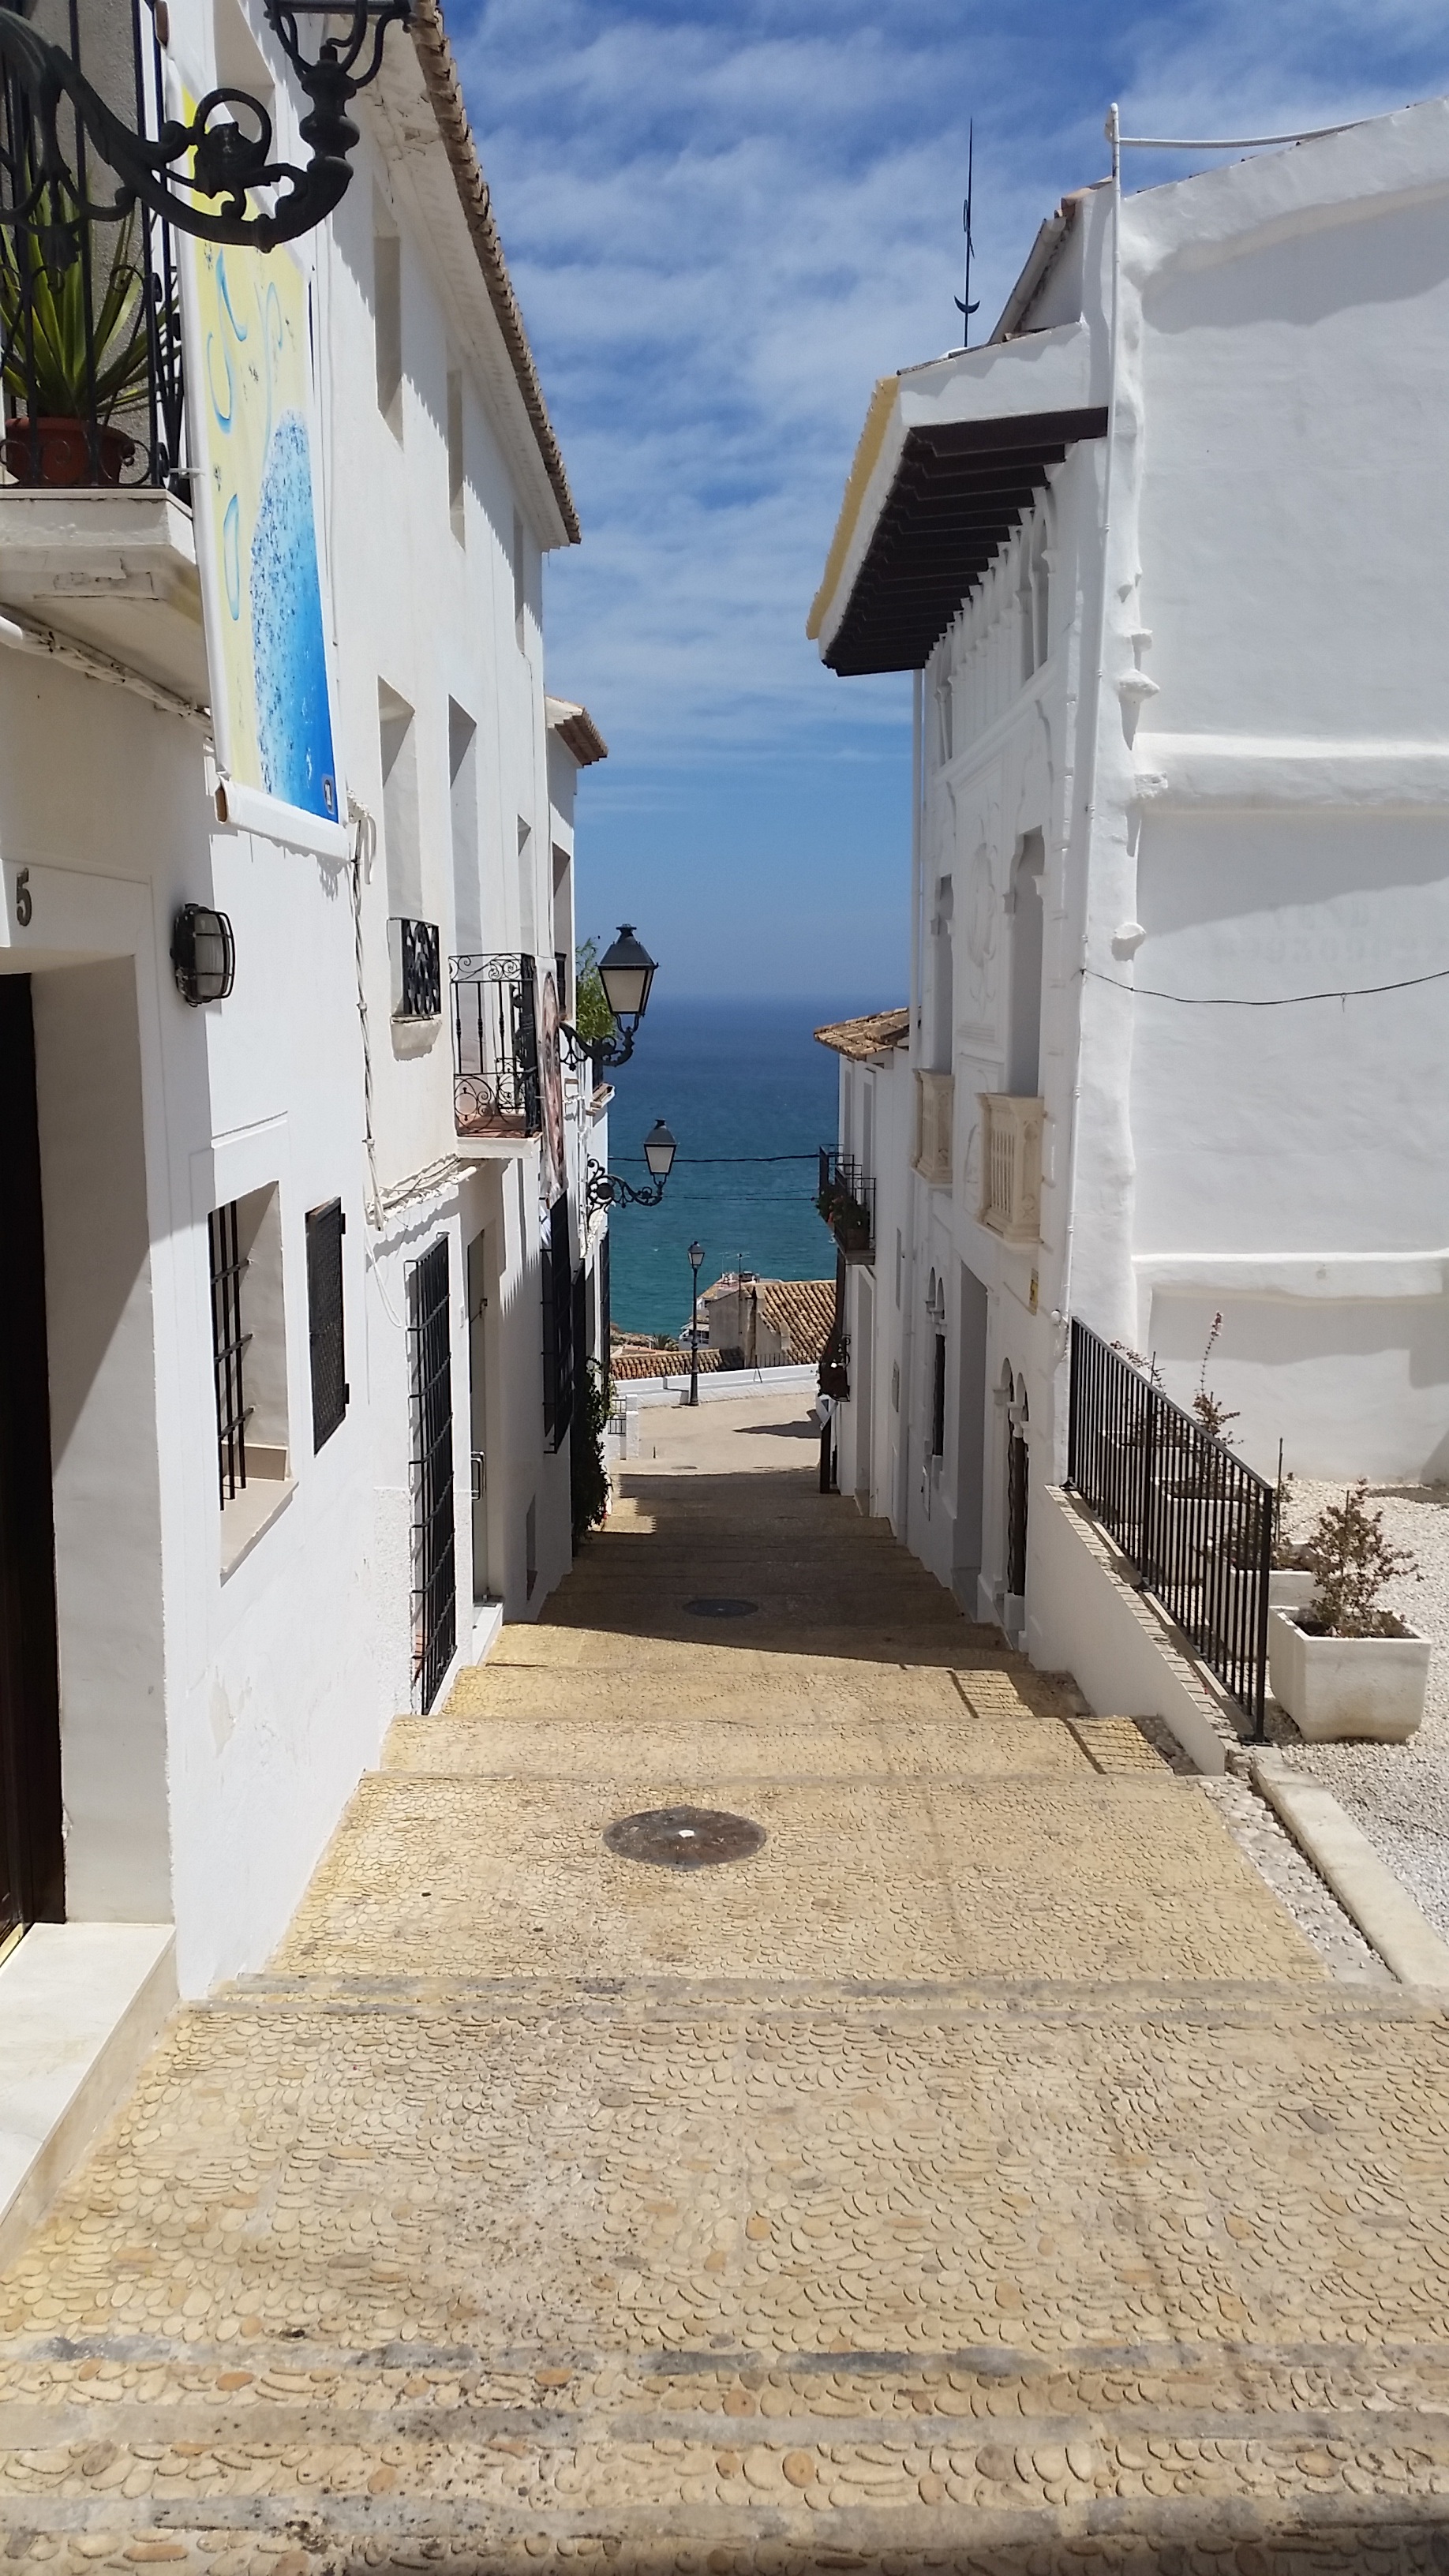
sea, road, street, house, town, walkway, summer, vacation, village, seaside, heaven, calm, blue, old town, district, clouds, buildings, infrastructure, costa, strait, altea, white color, architucture